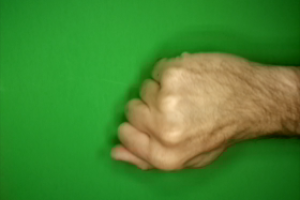
Label: rock